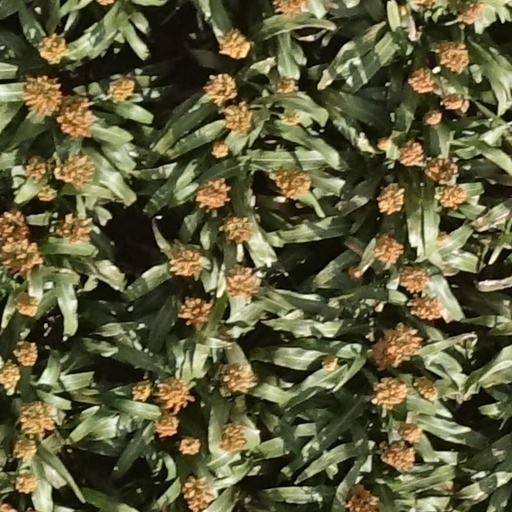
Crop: sorghum